Answer in natural language. Is white rectangular dining table (marked A) behind Doorframe (marked B)? Choose between the following options: yes or no
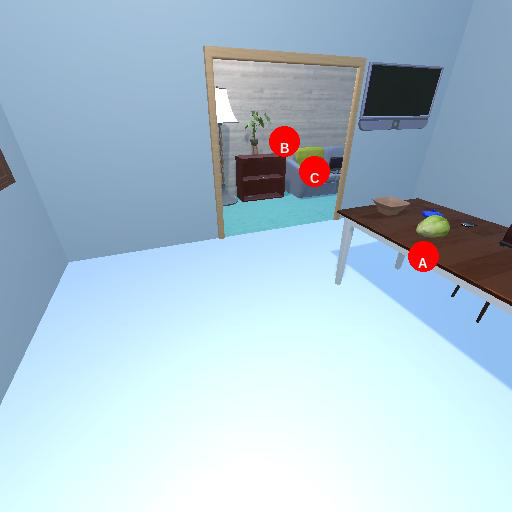
<answer>no</answer>